Walter Rauschenbusch

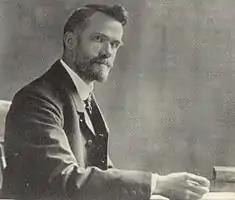

Walter Rauschenbusch (1861–1918) was an American theologian and Baptist pastor who taught at the Rochester Theological Seminary. Rauschenbusch was a key figure in the Social Gospel and single tax movements that flourished in the United States during the late 19th and early 20th centuries. He was also the maternal grandfather of the influential philosopher Richard Rorty and the great-grandfather of Paul Raushenbush.